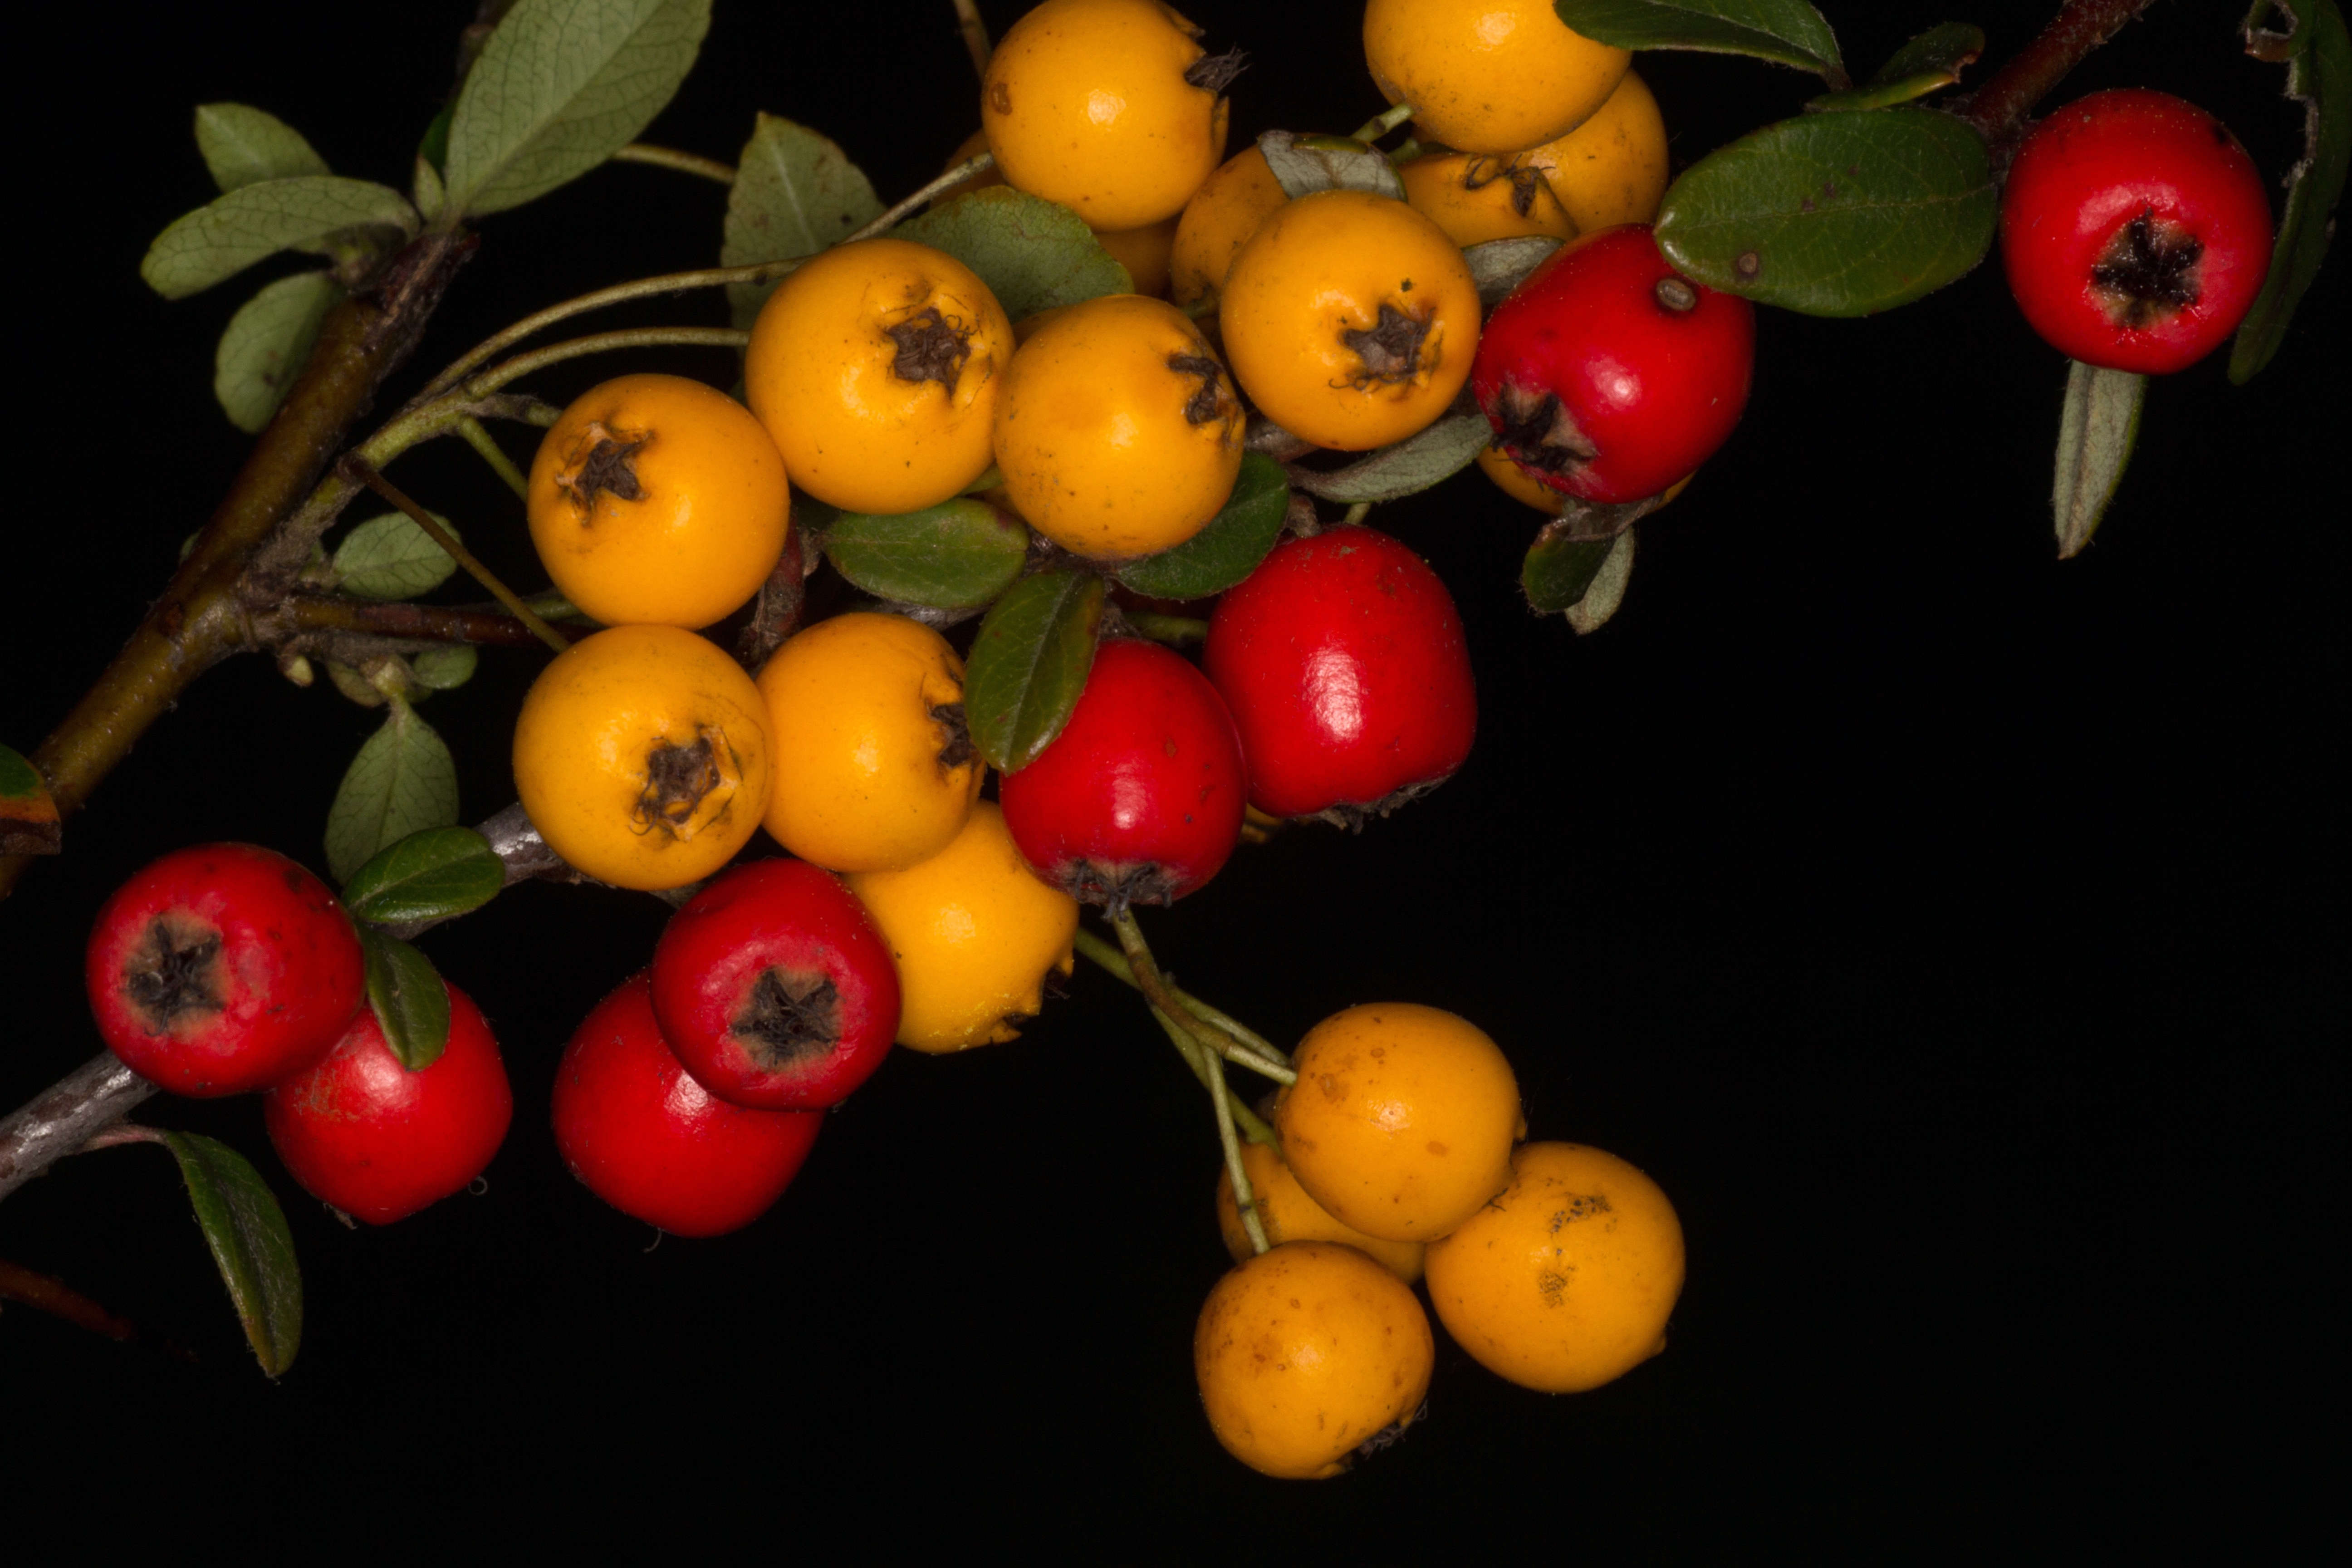
branch, plant, fruit, berry, flower, food, red, produce, macro, yellow, fruits, macro photography, flowering plant, land plant